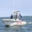
Label: ship